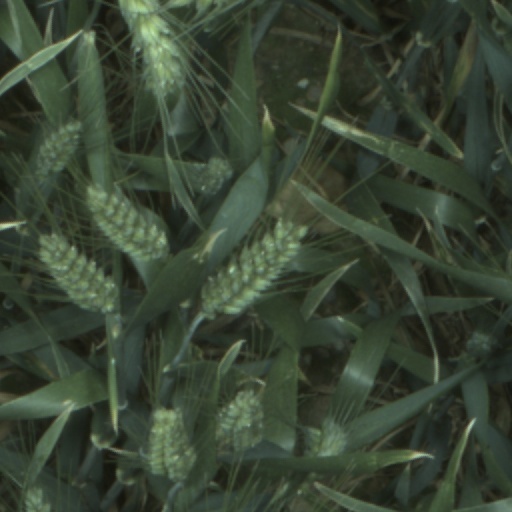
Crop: wheat